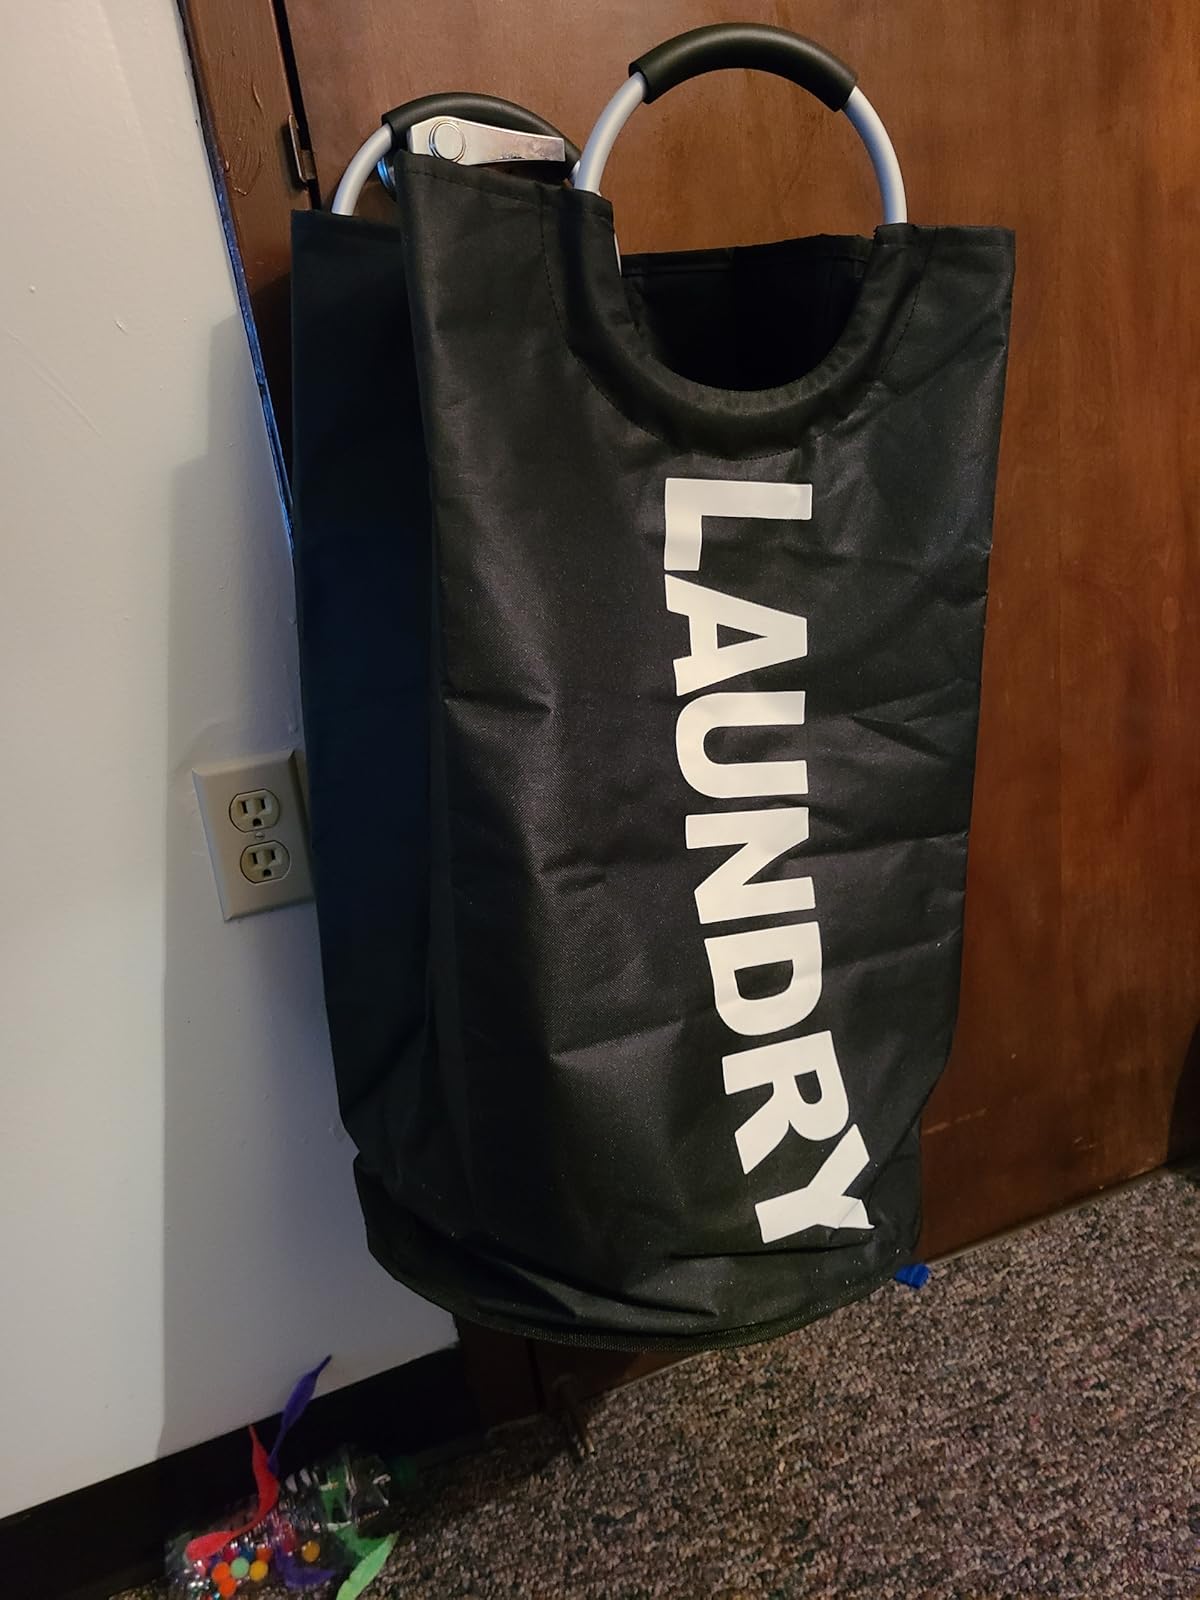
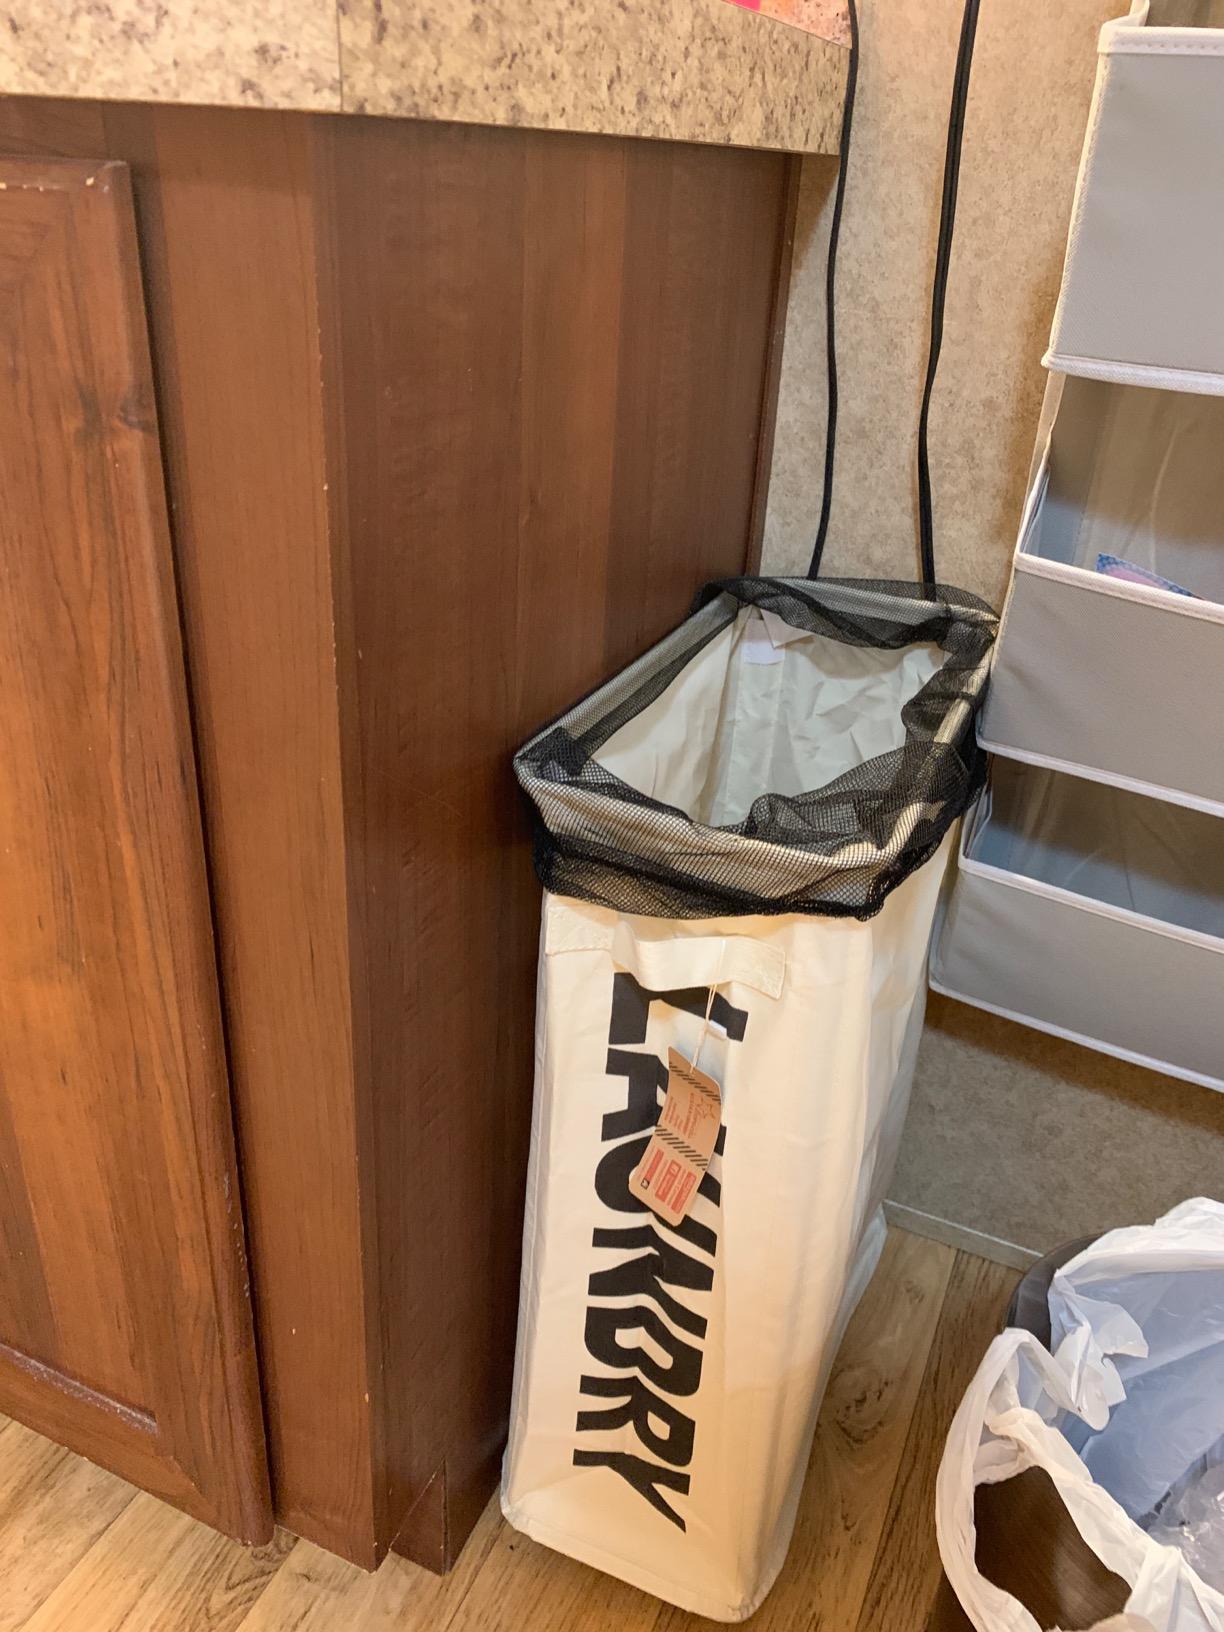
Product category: items_hamper
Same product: no